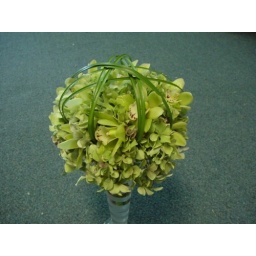
Green hydrangea, green cymbidium orchids with a bear grass caging over top.